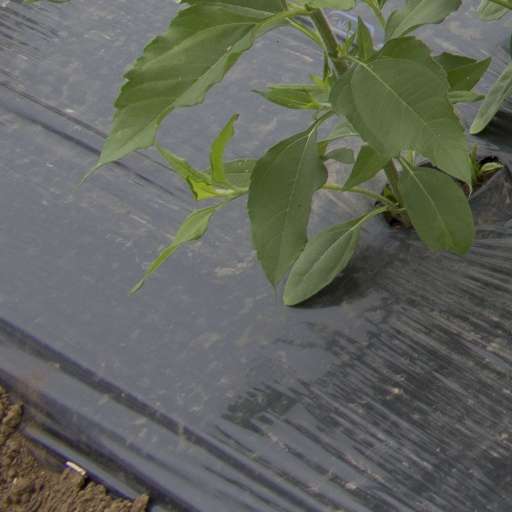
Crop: Jerusalem artichoke